Vexillum mutabile

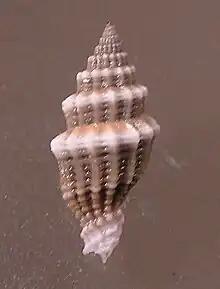
Abapertural view

(Original description) The shell is abbreviately fusiform. The spire is turreted, sometimes elevated, sometimes rather short. The sutures are somewhat deep. The whorls are depressed at the upper part and longitudinally concentrically ribbed. The ribs are narrow, latticed with fine transverse ridges. The shell is whitish, banded with olive-green. The apex is brown. The columella is four-plaited.